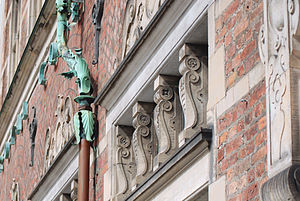
Matthias Hansens Gård / Arkitektur
Detalje af facaden
Matthias Hansens Gård er en tidligere købmandsgård på Amagertorv 6 i København. Det regnes for det bedst bevarede borgerlige renæssancehus i hovedstaden og tilhører den nederlandske renæssance. Huset ejes af Royal Scandinavia, som anvender det til udstilling af sine designprodukter.